History of Atlanta

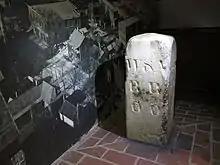
Western & Atlantic Railroad's Zero Mile Post

In 1836, the Georgia General Assembly voted to build the Western and Atlantic Railroad to provide a link between the port of Savannah and the Midwest. The initial route of that state-sponsored project was to run from Chattanooga, Tennessee, to a spot east of the Chattahoochee River, in present-day Fulton County. The plan was to eventually link up with the Georgia Railroad from Augusta, and with the Macon and Western Railroad, which ran between Macon and Savannah. A U.S. Army engineer, Colonel Stephen Harriman Long, was asked to recommend the location where the Western and Atlantic line would terminate. He surveyed various possible routes, then in the autumn of 1837, drove a stake into the ground between what are now Forsyth Street and Andrew Young International Boulevard, about three or four blocks northwest of today's Five Points. The zero milepost was later placed to mark that spot.